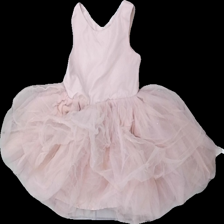
View: front
Type: Dress
Category: Children
Brand: H&M
Colors: Pink
Material: 100% polyester
Pattern: Glitter
Cut: C-collar
Size: 110
Season: All
Stains: Minor
Damage: smuts fläckar
Damage location: middle center
Price range: 50-100
Recommended usage: Reuse
Description: klänning med glitter